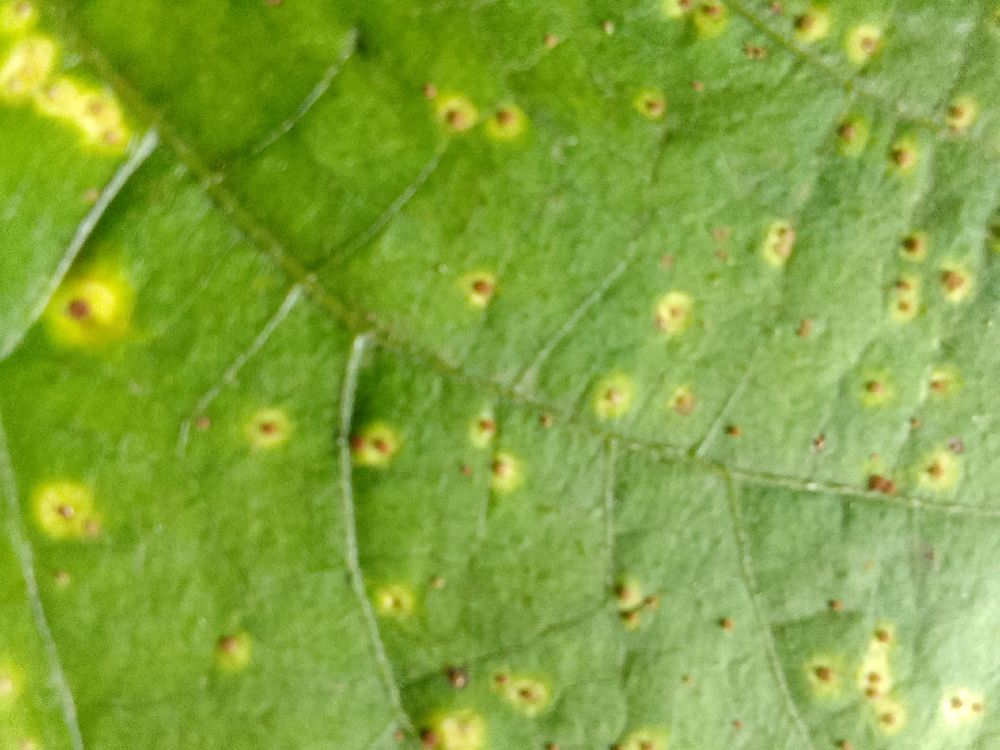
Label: rust